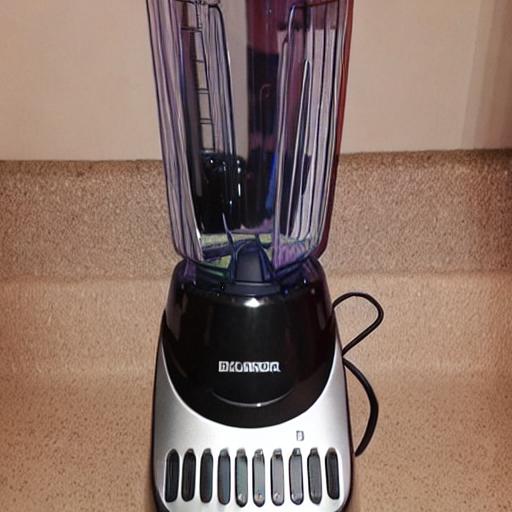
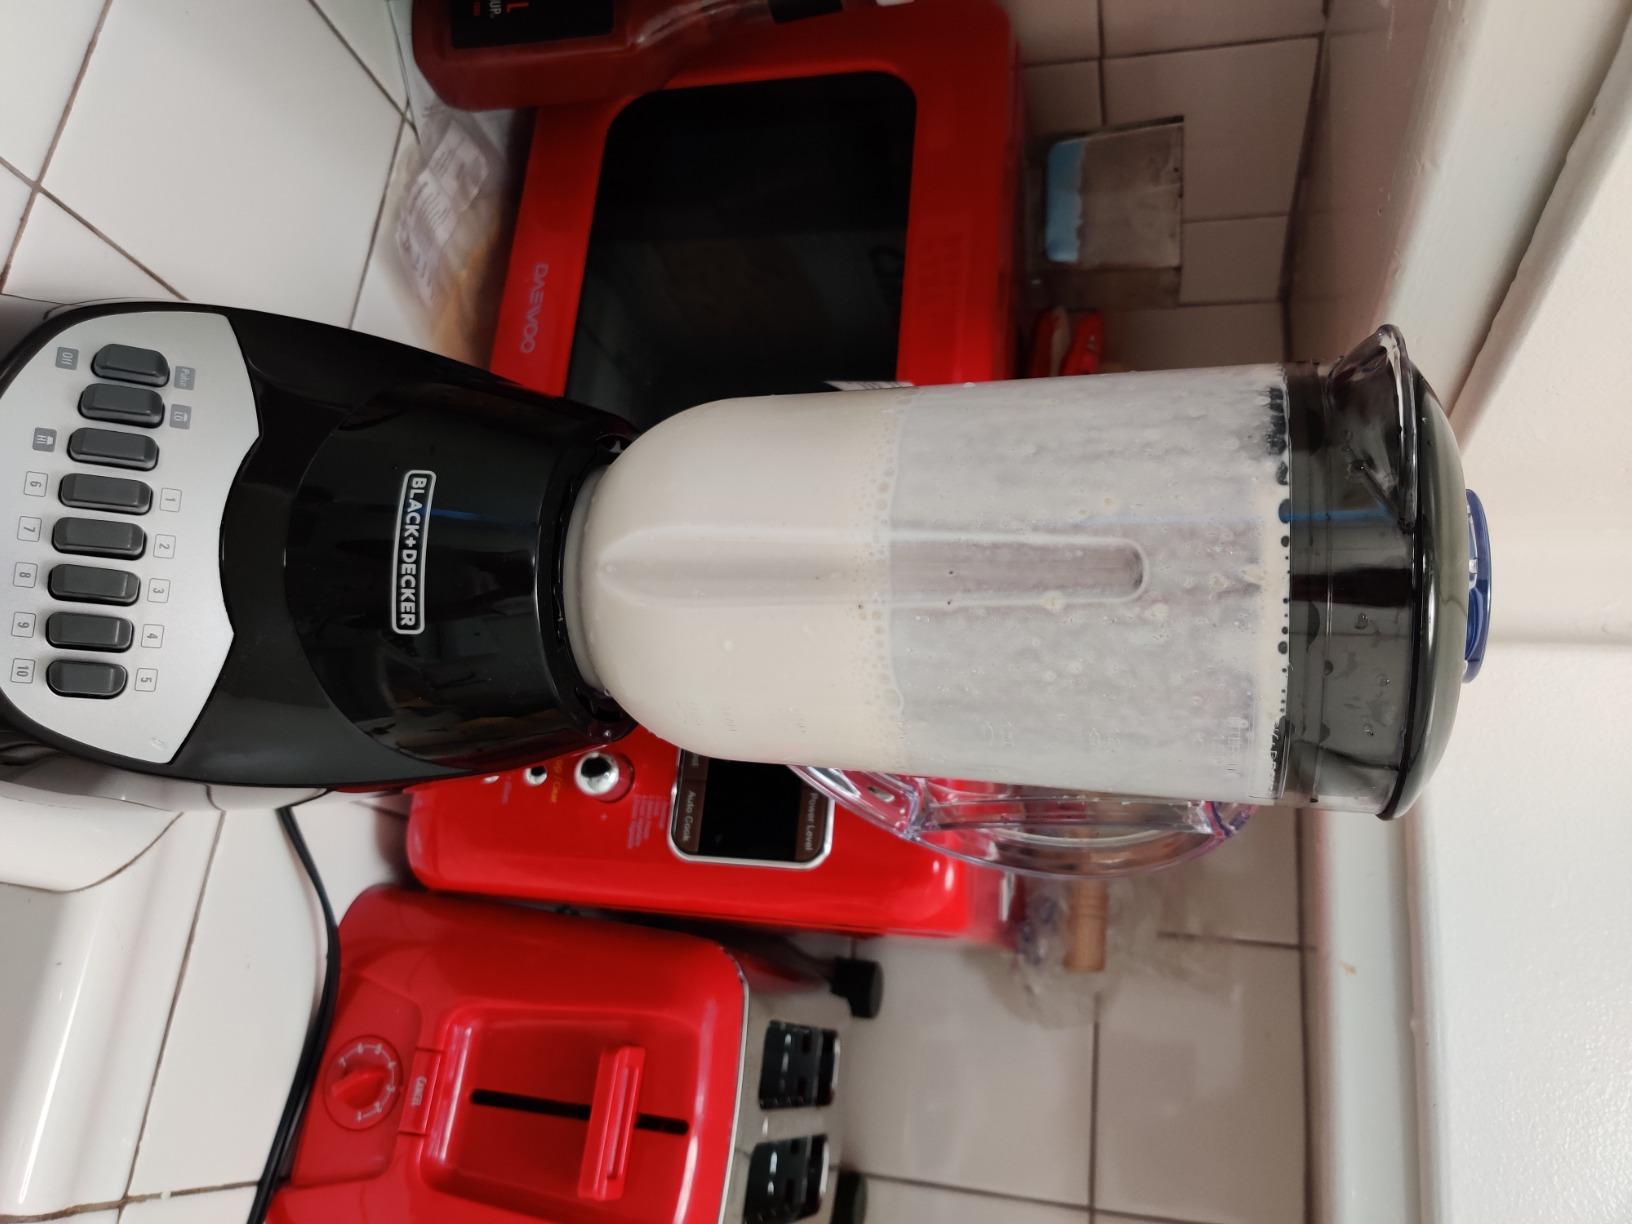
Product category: items_blender
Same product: no